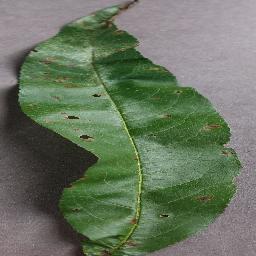
Label: Peach___Bacterial_spot